Dominic Smith (baseball)

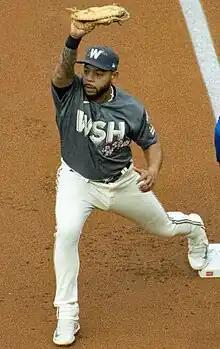
Smith with the Washington Nationals in 2023

Dominic David Rene Smith (born June 15, 1995), is an American professional baseball first baseman and left fielder for the San Francisco Giants of Major League Baseball (MLB). He has previously played in MLB for the New York Mets, Washington Nationals, Boston Red Sox, and Cincinnati Reds. He was selected by the Mets with the 11th overall pick of the 2013 MLB draft, and made his MLB debut in 2017.